Weald and Downland Living Museum

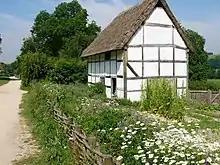
Poplar Cottage

This hall house was originally built at West Lavington, West Sussex, in 1609. Instead of an open hall there is a central chimney with fireplaces on both ground and first floors. It retains some features from 16th-century practice, such as unglazed windows. The building has a timber frame, with brick infill to the ground floor and wattle and daub infill to the first floor. It was re-erected at the museum in 1975, but the discovery of a postcard of the building at its original site showed that the chimney had not been reconstructed correctly. The chimney was rebuilt in January 2001 to a more accurate profile. The house is furnished in period style.